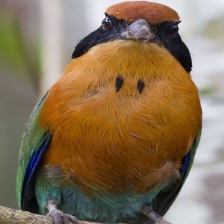
Species: RUFUOS MOTMOT
Scientific name: BARYPHTHENGUS MARTII